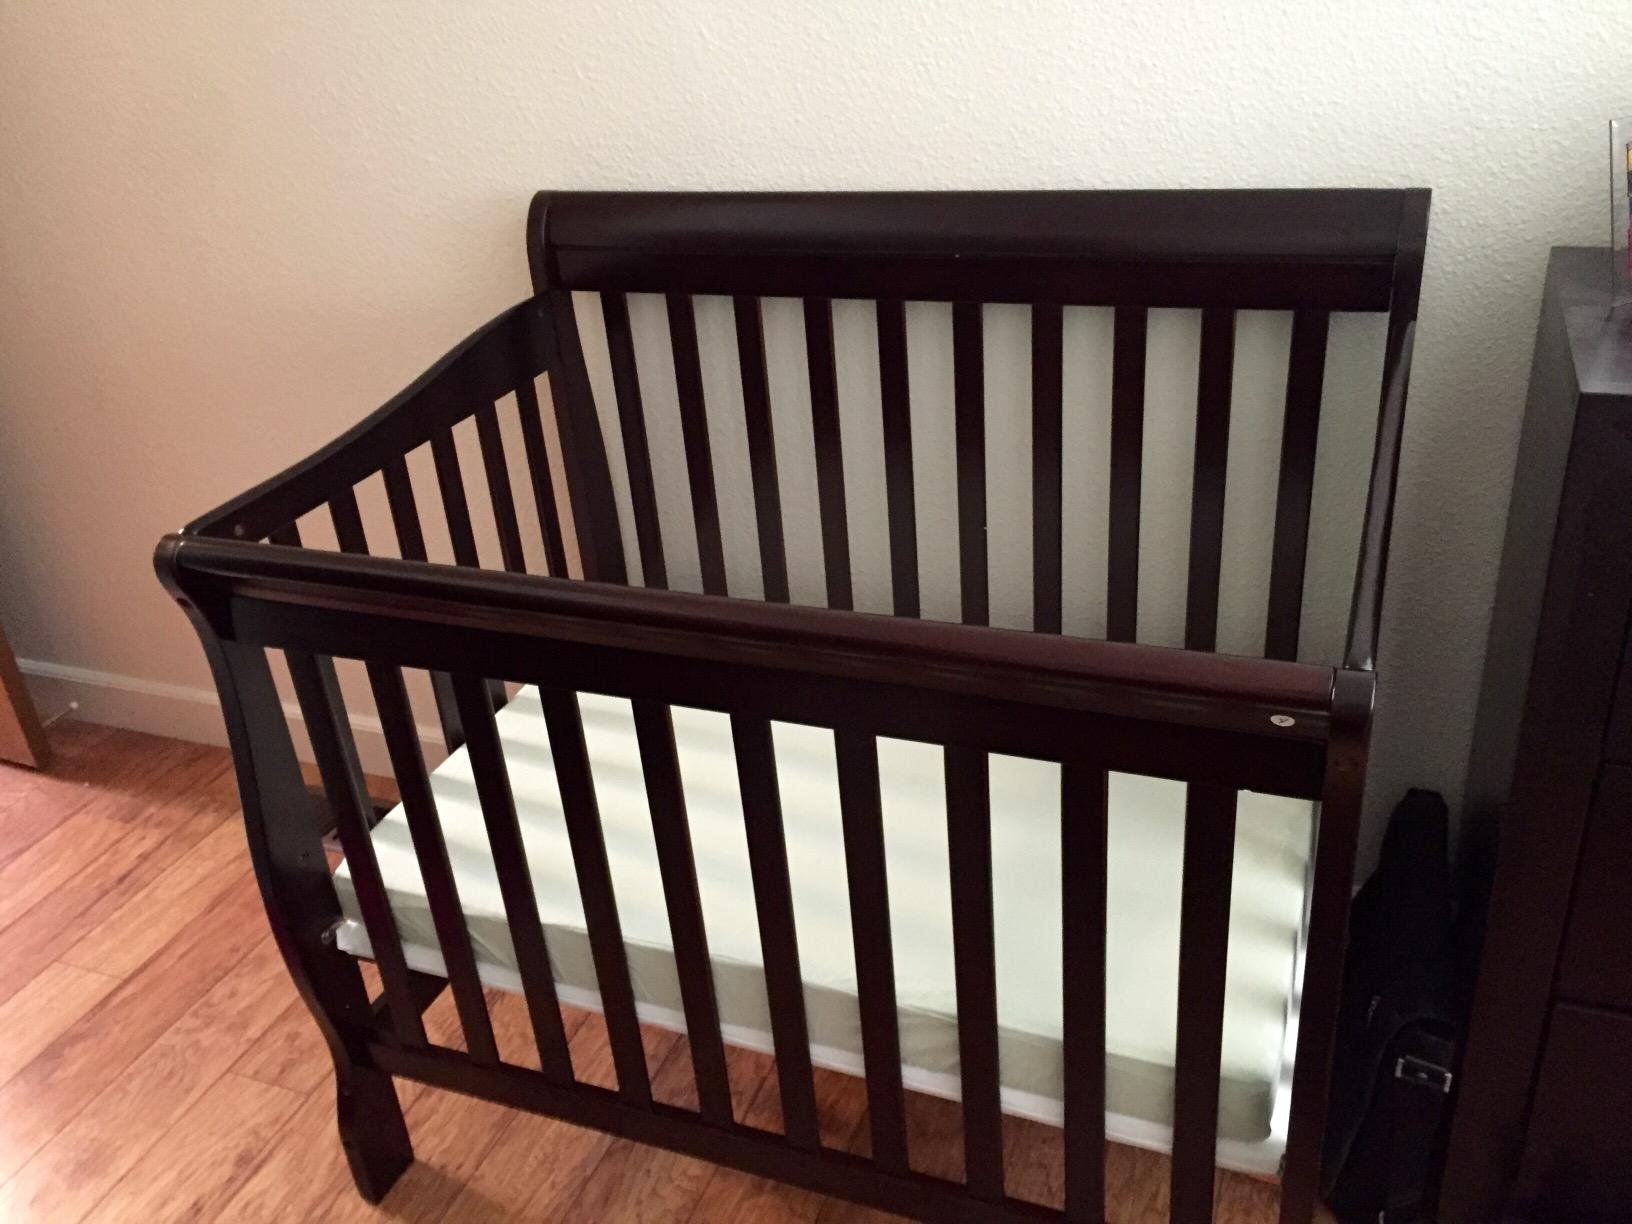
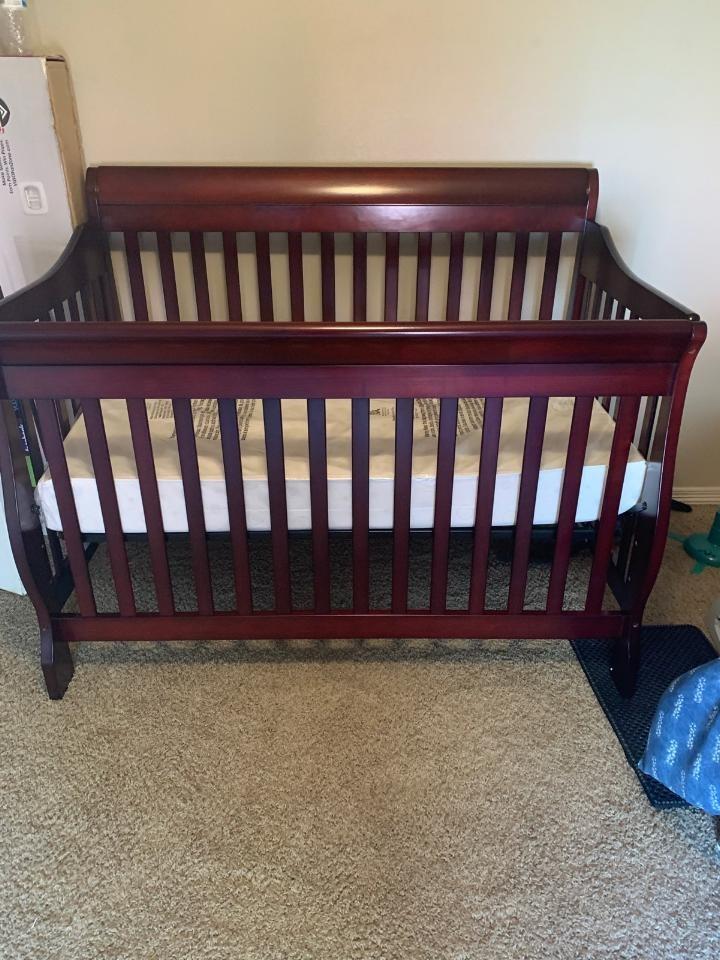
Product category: products_crib
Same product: yes